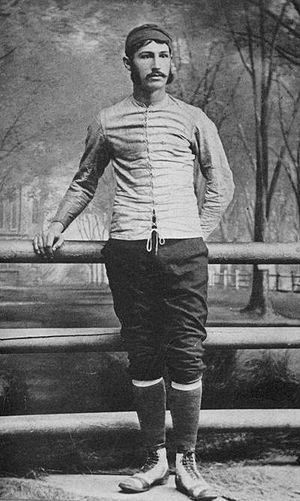
L'histoire du football américain, sport répandu aux États-Unis, est au commencement liée avec l'histoire du rugby. Les deux jeux ont leur origine dans les types de football joués au Royaume-Uni au milieu du XIXᵉ siècle, dans lesquels l'objet est d'envoyer un ballon à un but avec le pied et/ou de courir avec le ballon à travers une ligne.
Walter Chauncey Camp fut l'un des pères fondateur du football américain moderne et entraîneur. Aux États-Unis, il est considéré comme le Father of American Football. Il a beaucoup écrit sur ce sport, en codifiant les règles, notamment en se démarquant du rugby par l'introduction de la ligne de mêlée ou encore par la définition du touchdown. Et également, les 3 downs pour franchir 5 yards, puis 4 pour 10 yards en 1912. Camp a défini les alignements, avec l'obligation d'aligner 7 joueurs sur la première ligne pour l'équipe offensive.